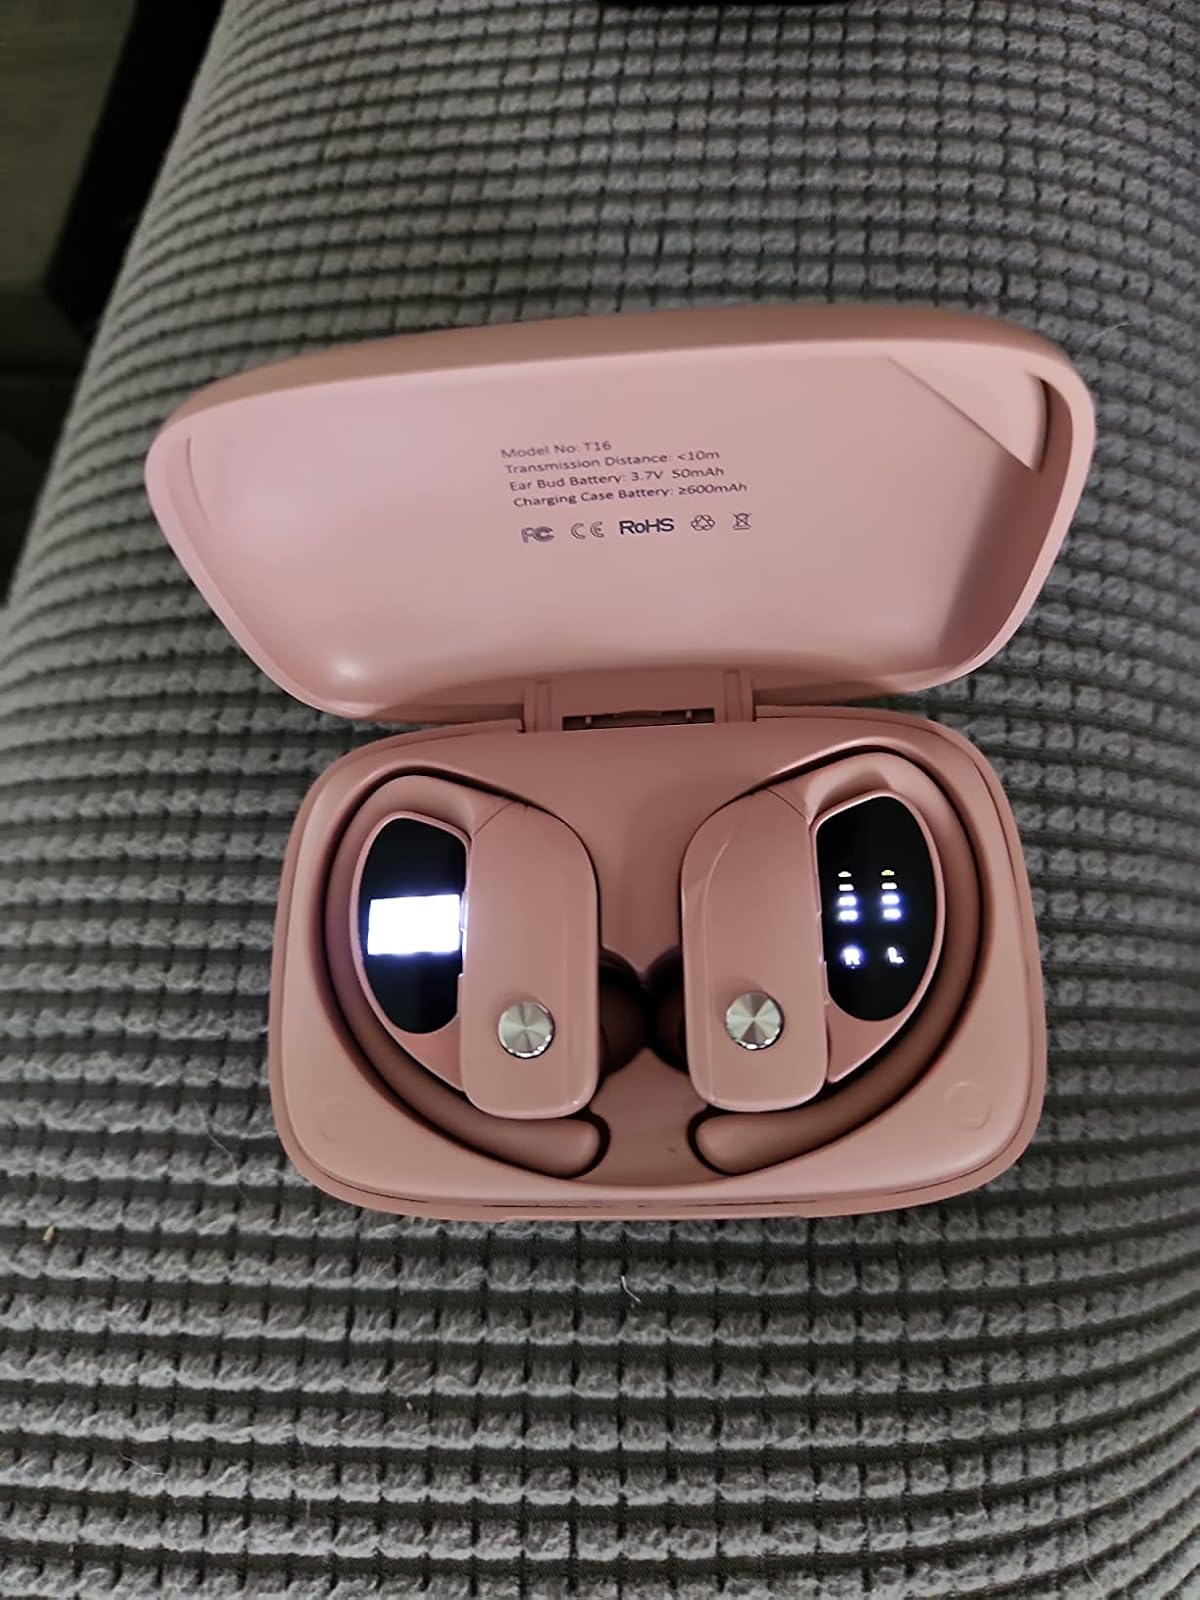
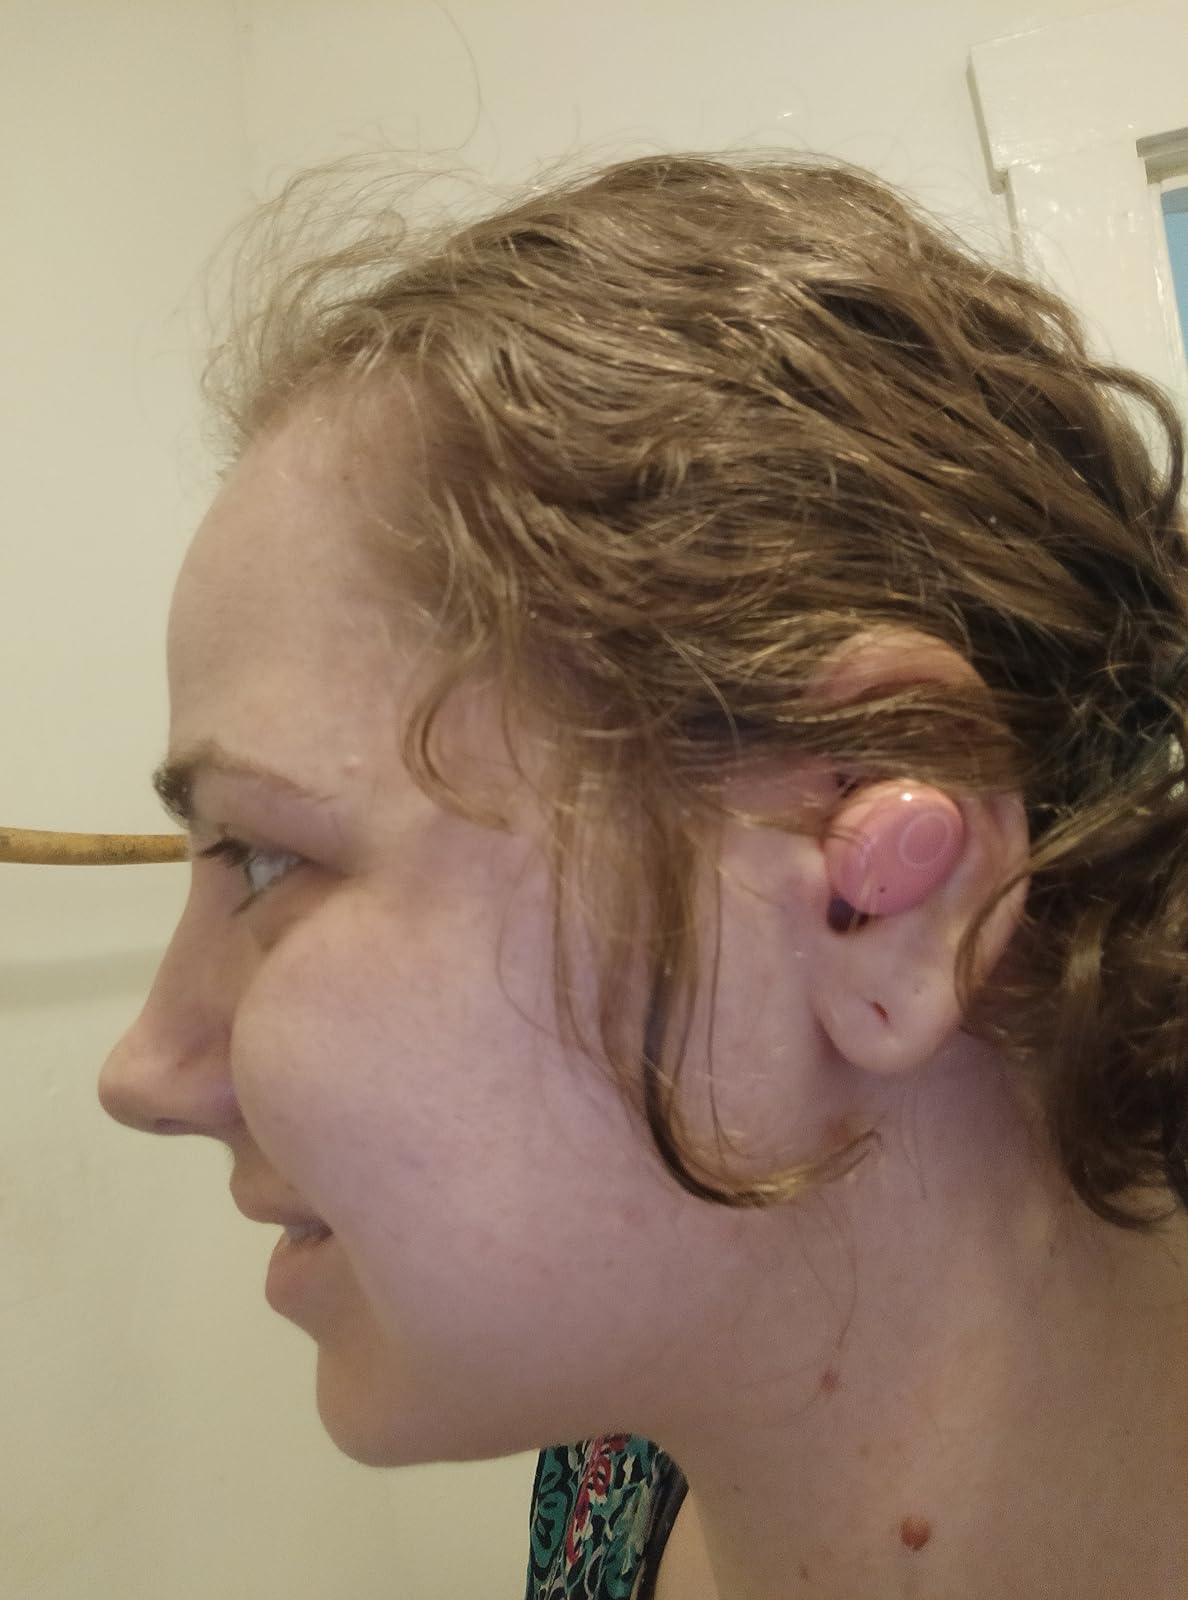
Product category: earbuds
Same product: no